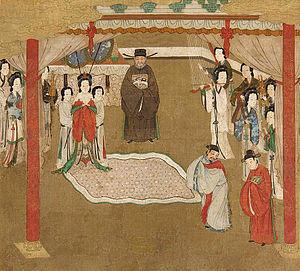
Pipa ji, ou L'Histoire du luth est une pièce de théâtre chinoise de Gao Ming, du xivᵉ siècle.
Gao Ming, né vers 1307, mort en 1371, est un dramaturge chinois, de la fin de la dynastie Yuan et du début de celle des Ming. Il est connu pour sa pièce Pipa ji, ou Mémoires du luth.